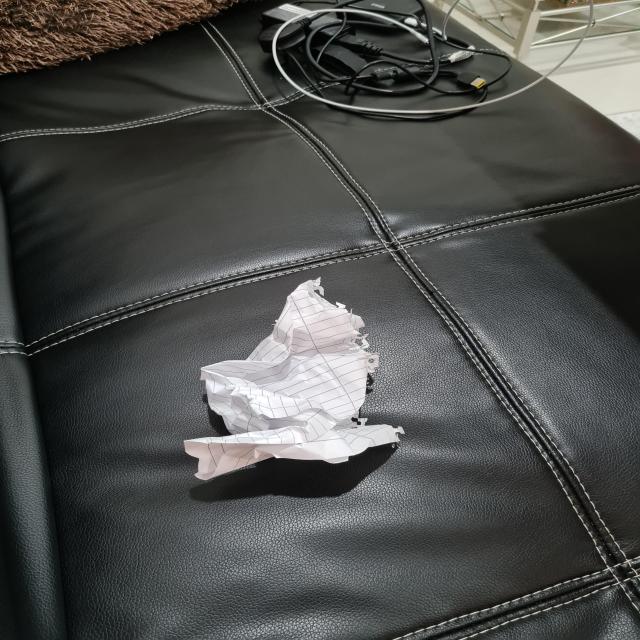
Label: tissues